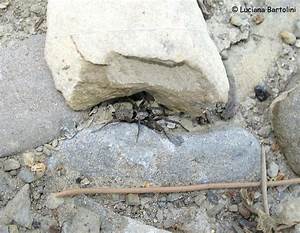
Label: spider